Aoki Shūzō

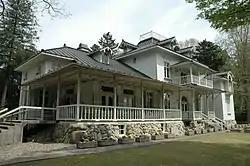
Aoki villa in Nasushiobara

Aoki was born to a samurai family as the son of the domain physician of Chōshū, in what is now part of San'yō-Onoda in Yamaguchi Prefecture. He studied western science and medicine ("rangaku") at the domain school Meirinkan in Hagi, and in Nagasaki.